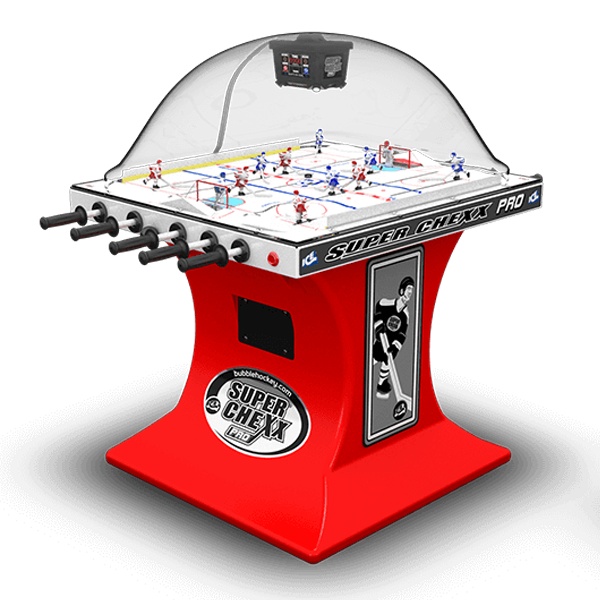
ICE Super Chexx Pro Bubble Hockey
Super Chexx Pro Bubble Hockey by ICE The next generation of Chexx bubble hockey is here – Super Chexx Pro! The exciting bubble hockey table game includes all new electronics, 5″ LCD Jumbotron, animated videos, live-action game calls, and LED lighting. Built to Last Built to last with strong fiberglass, smooth surface material, and a durable polyethylene base – this indestructible Bubble Hockey game offers unmatched gameplay for years to come. Customizable to Your Liking With custom silk-screened graphics, side panels, and center ice logo, you can choose from NHL®, USA Hockey and Hockey Canada editions. Enjoy the true hockey experience with U.S. and Canadian anthems, live-action sounds and 36 hand-painted team options, along with animated replay & live game announcing. Pick any two teams to face off in the No. 1 Bubble Hockey game in the world! GAME FEATURES: New electronics, 5″ LCD Jumbotron, animated videos, live-action game calls Indestructible Lexan dome is built to last All new electronics and realistic sounds put the players in the middle of their favorite hockey arena Aluminum cabinet and plastic base make up the most durable coin-op game ever created Specifications: Product Dimensions: Height: 54" Width: 30" Depth: 60" Shipping Dimensions: Height: 62" Width: 55" Length: 38" Weight: 220 lbs
Brand: ICE
Category: Electronics > Arcade Equipment